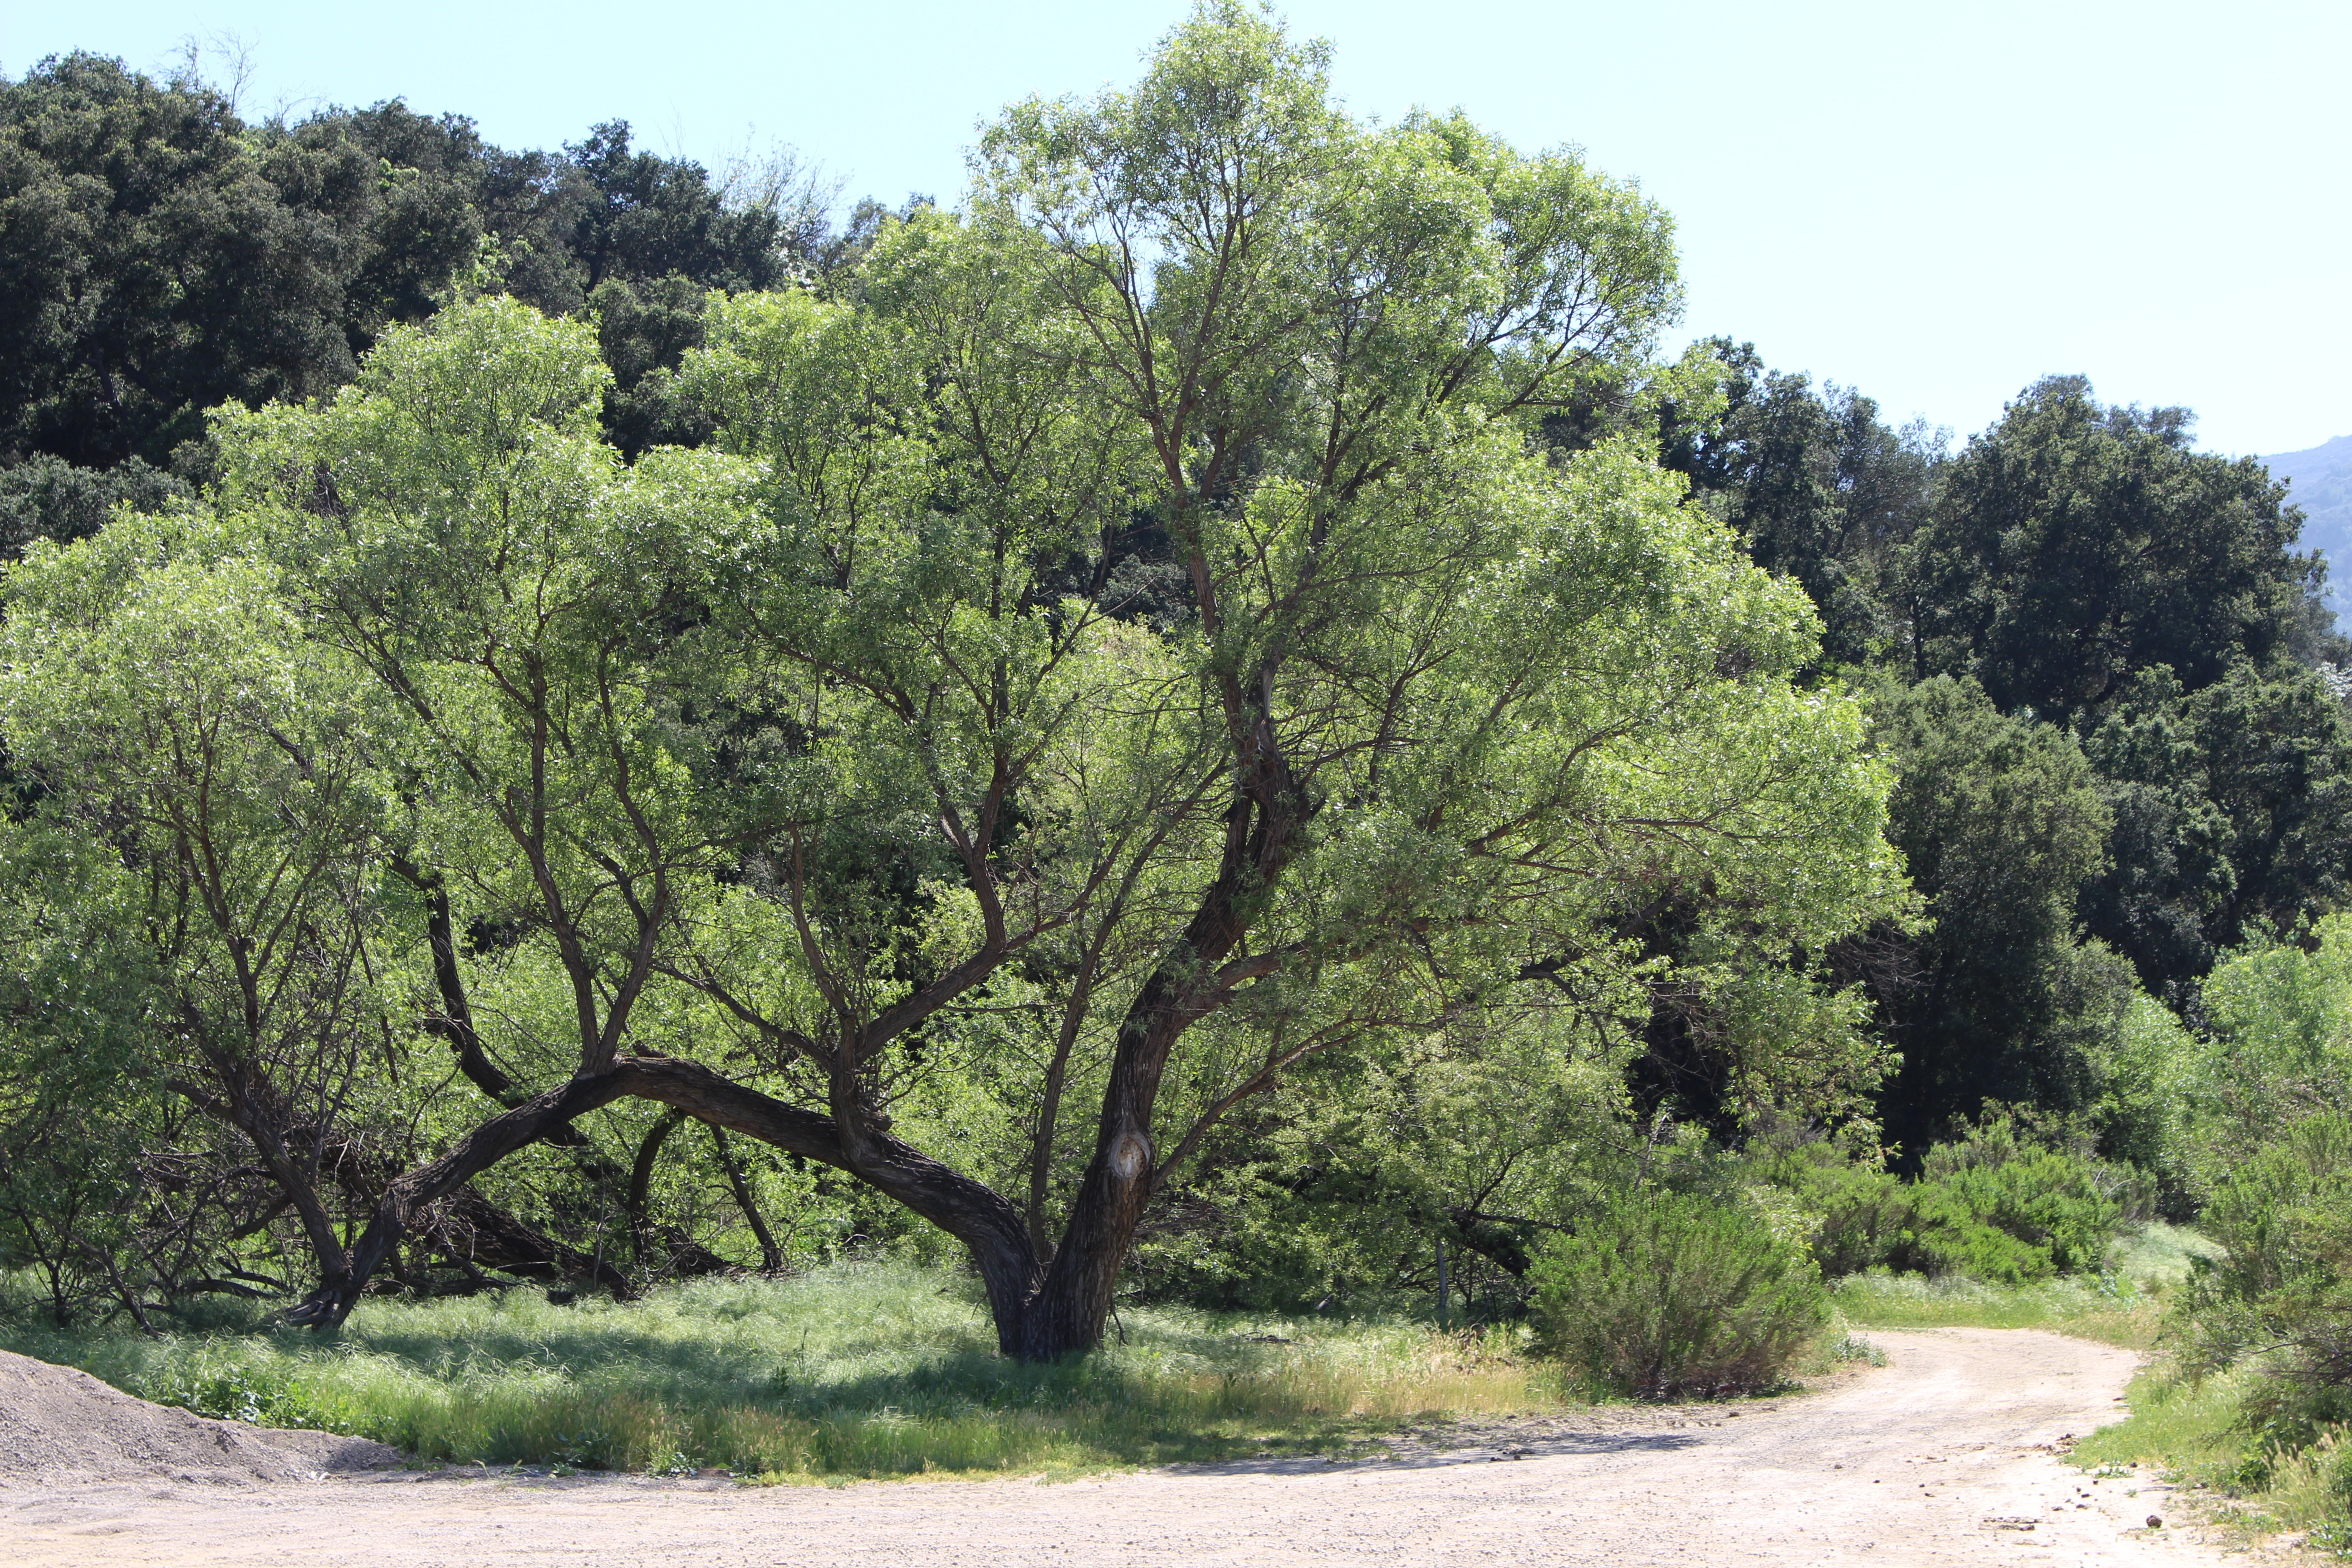
landscape, tree, nature, forest, outdoor, mountain, plant, summer, scenic, scenery, vegetation, shrub, woodland, ecosystem, biome, natural environment, woody plant, temperate coniferous forest, land plant, land lot, green out